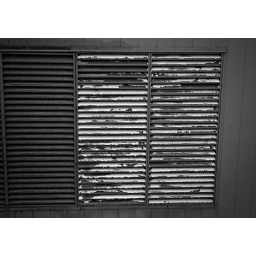
Paint peeling off a large vent at the base of a building at the Southfield Town Center in Southfield, Michigan